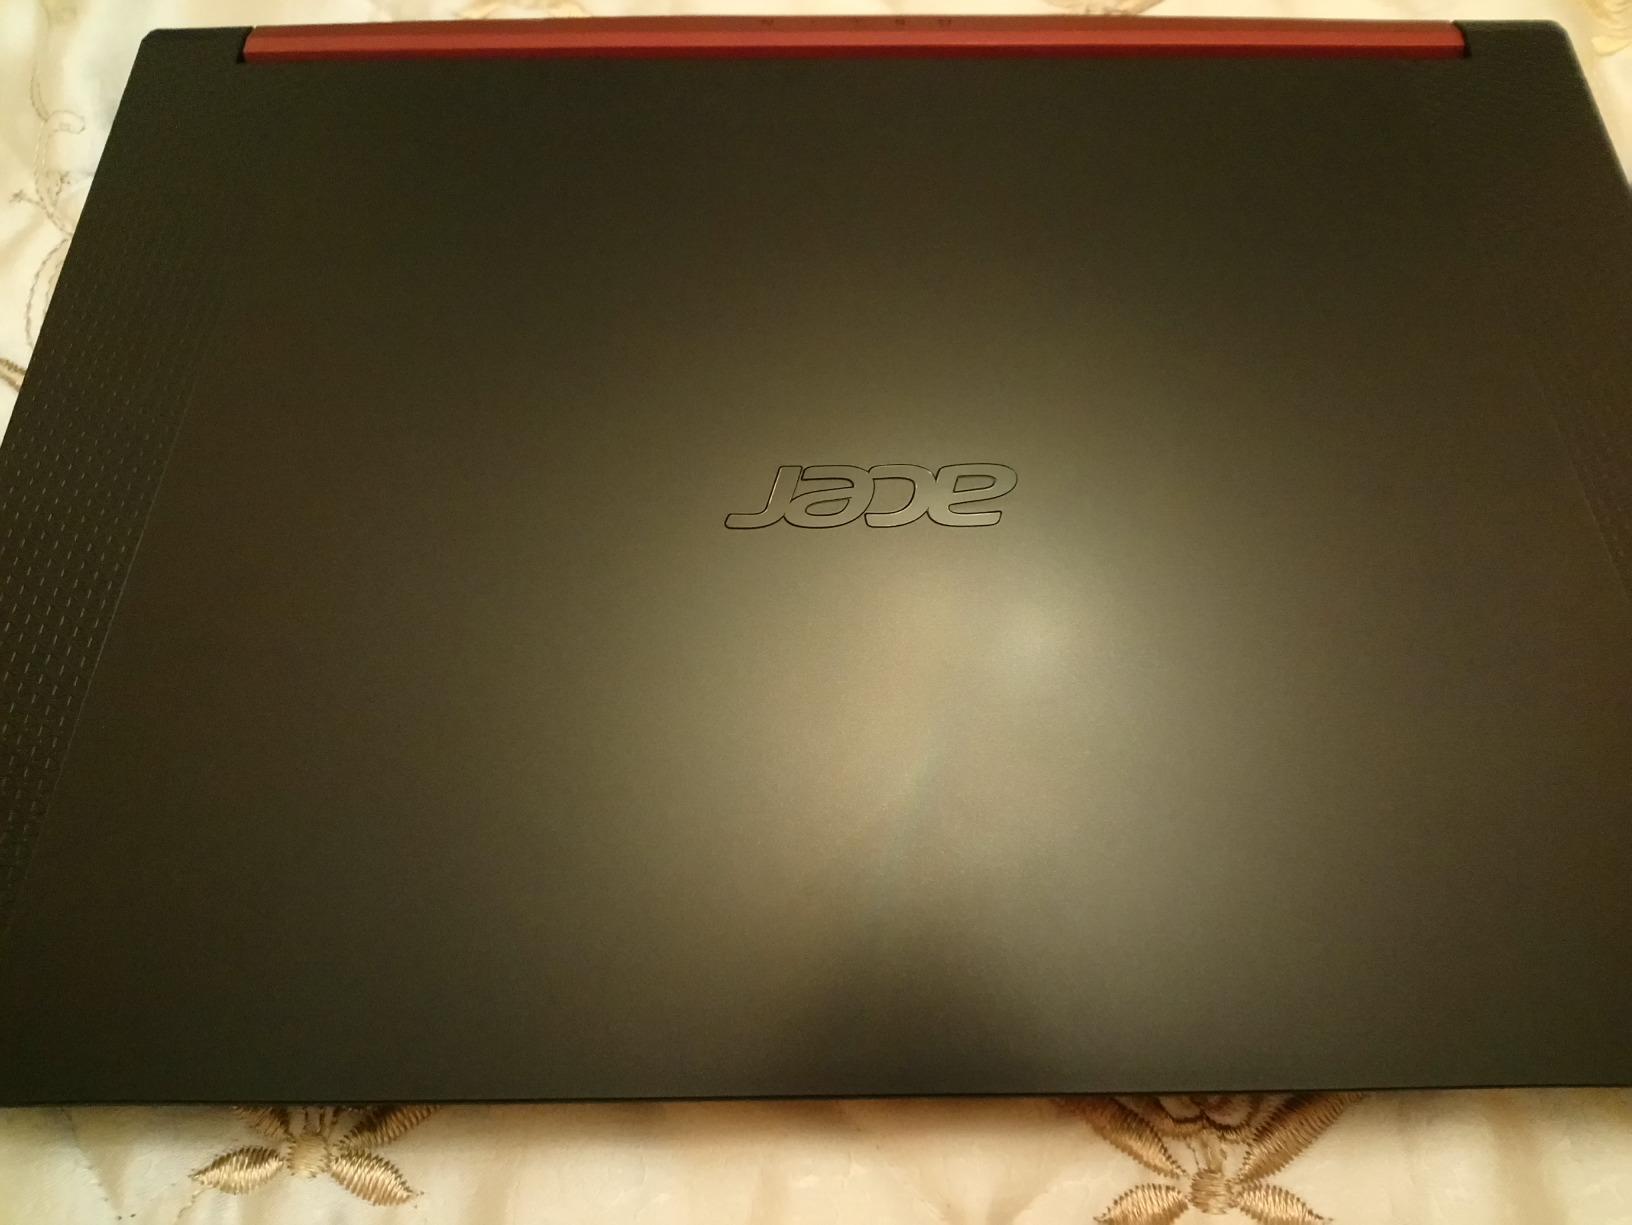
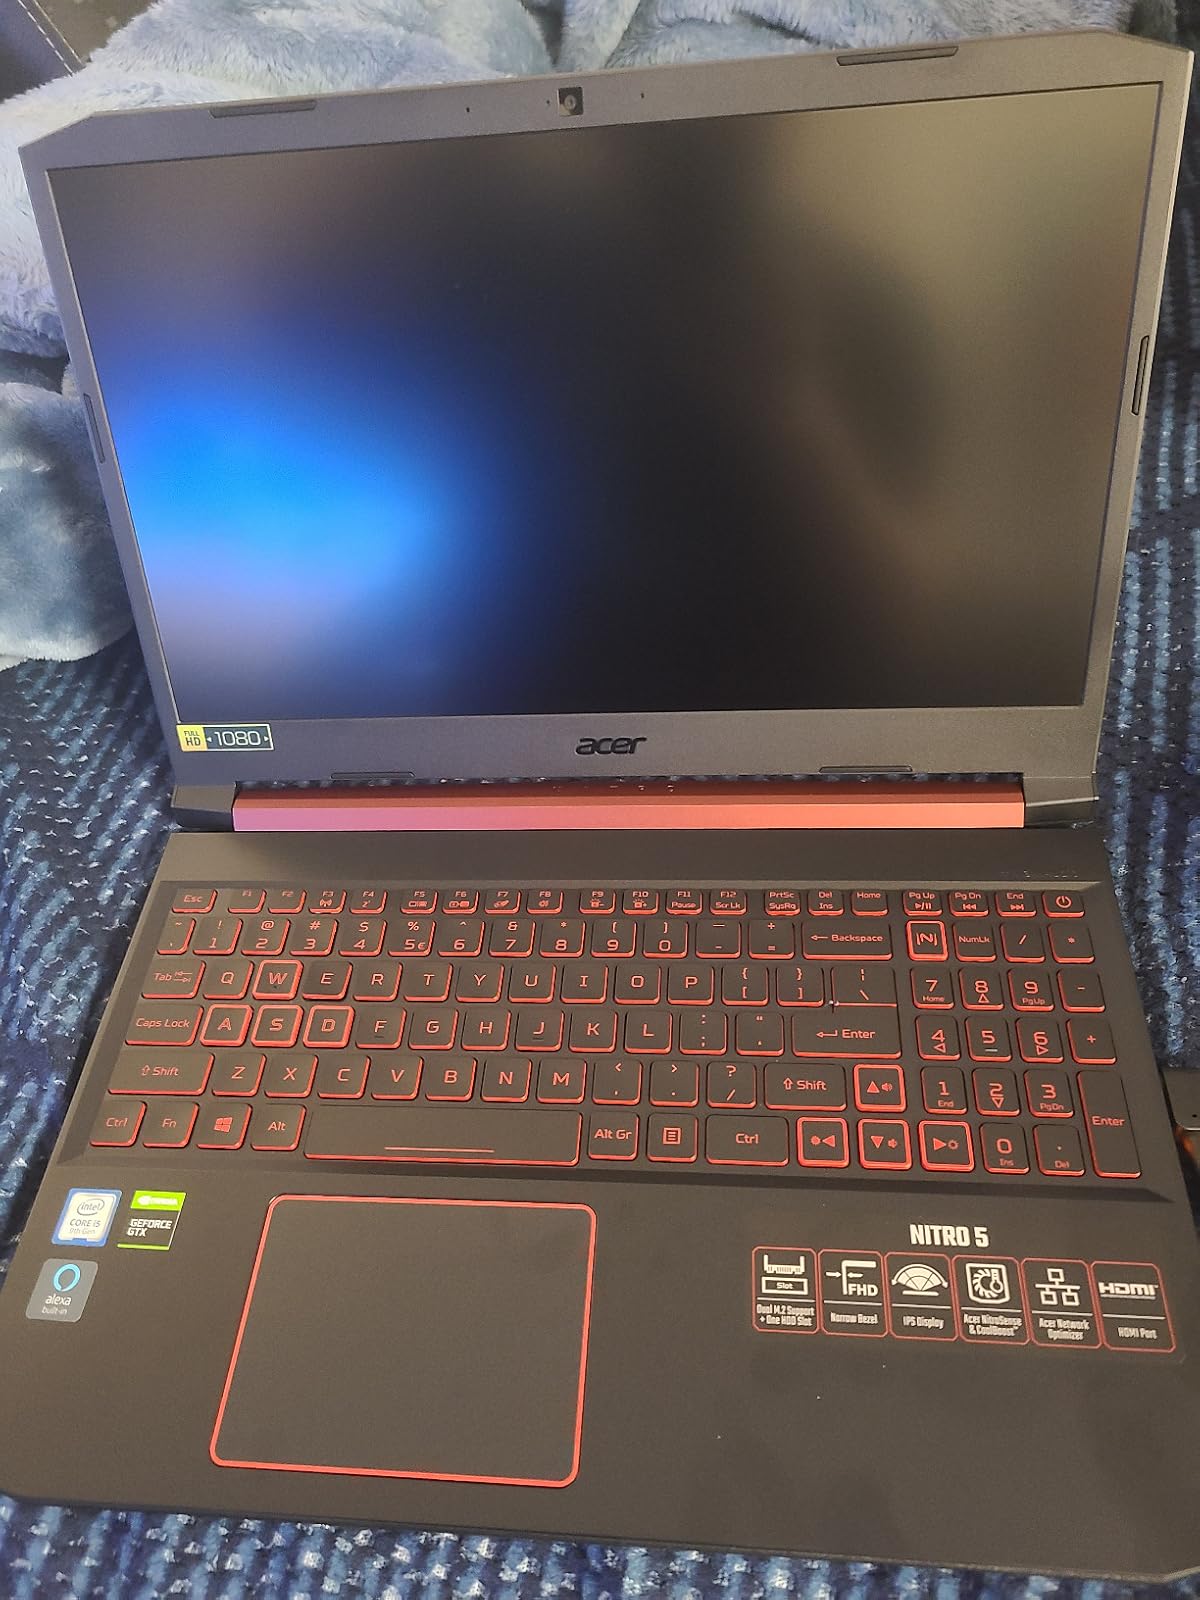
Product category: laptop
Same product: yes